Lewis Cohen (mayor)

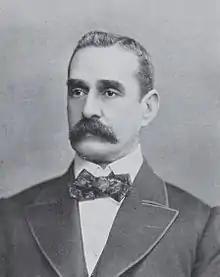

Sir Lewis Cohen (23 December 1849 – 24 June 1933) was a businessman who was a Member of the South Australian Parliament for 10 years and served on the Adelaide City Council for 30 years. He was Mayor of Adelaide 1889–1890, 1901–1904, and 1909–1911, and then Lord Mayor 1921–1923. He was knighted in 1924.